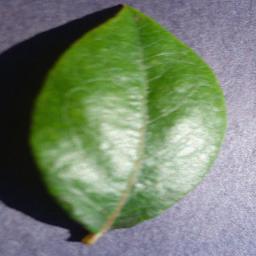
Label: Blueberry___healthy